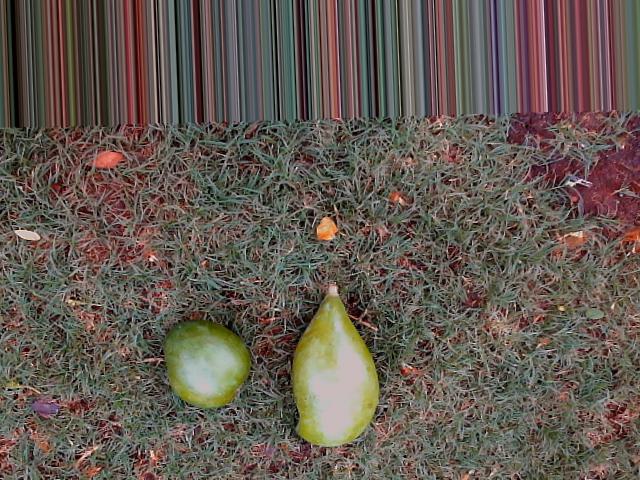
Label: Raw_Mango